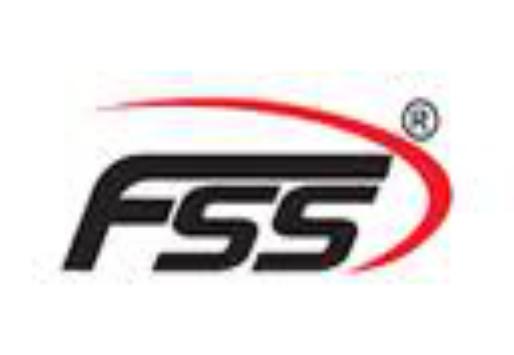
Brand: FSS
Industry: Others